Charlie Taylor (footballer, born 1993)

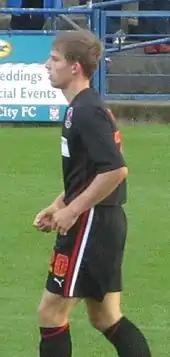
Taylor playing for Fleetwood Town in 2013

On 18 October 2013, Taylor joined Fleetwood Town on a one-month loan after being signed by manager Graham Alexander. Taylor made his debut for Fleetwood Town on the same day, playing in a 2–0 defeat against Southend United. After impressing in his first month at the club, on 6 November, Taylor's loan was extended until January 2014. After extending Taylor's loan, manager Graham Alexander announced his delight in being able to keep Taylor, with Taylor earning rave reviews for his performances. On 17 December, his loan was extended to the end of the season.